The Secret Romantic Guesthouse

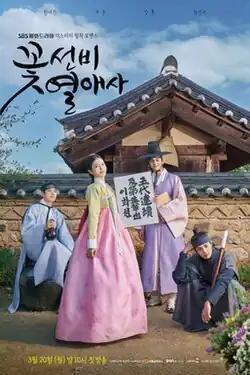
Promotional poster

The Secret Romantic Guesthouse is a 2023 South Korean television series starring Shin Ye-eun, Ryeoun, Jung Gun-joo, and Kang Hoon. It premiered on SBS TV from March 20 to May 16, 2023 and aired every Monday and Tuesday at 22:00 (KST). It is also available for streaming on Wavve in South Korea, and on Viki and Viu in selected regions.